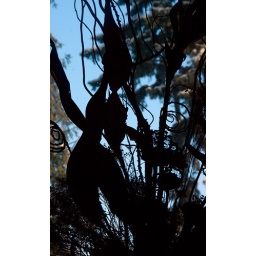
flower in the window